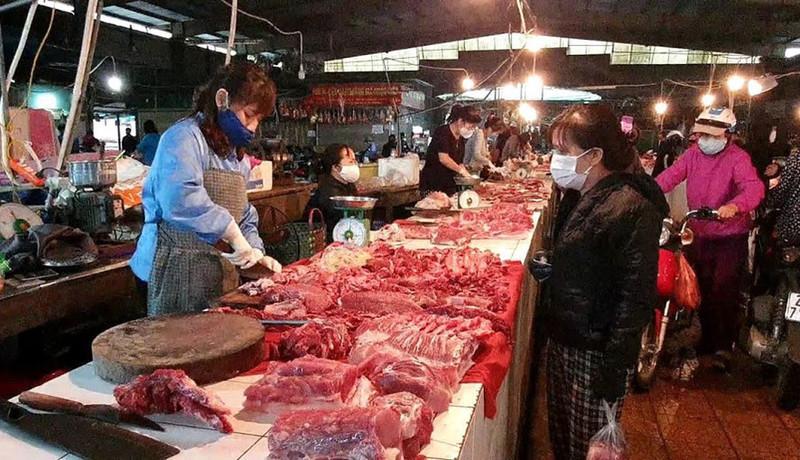
người phụ nữ mặc áo khoác hồng đang dắt bộ chiếc xe máy